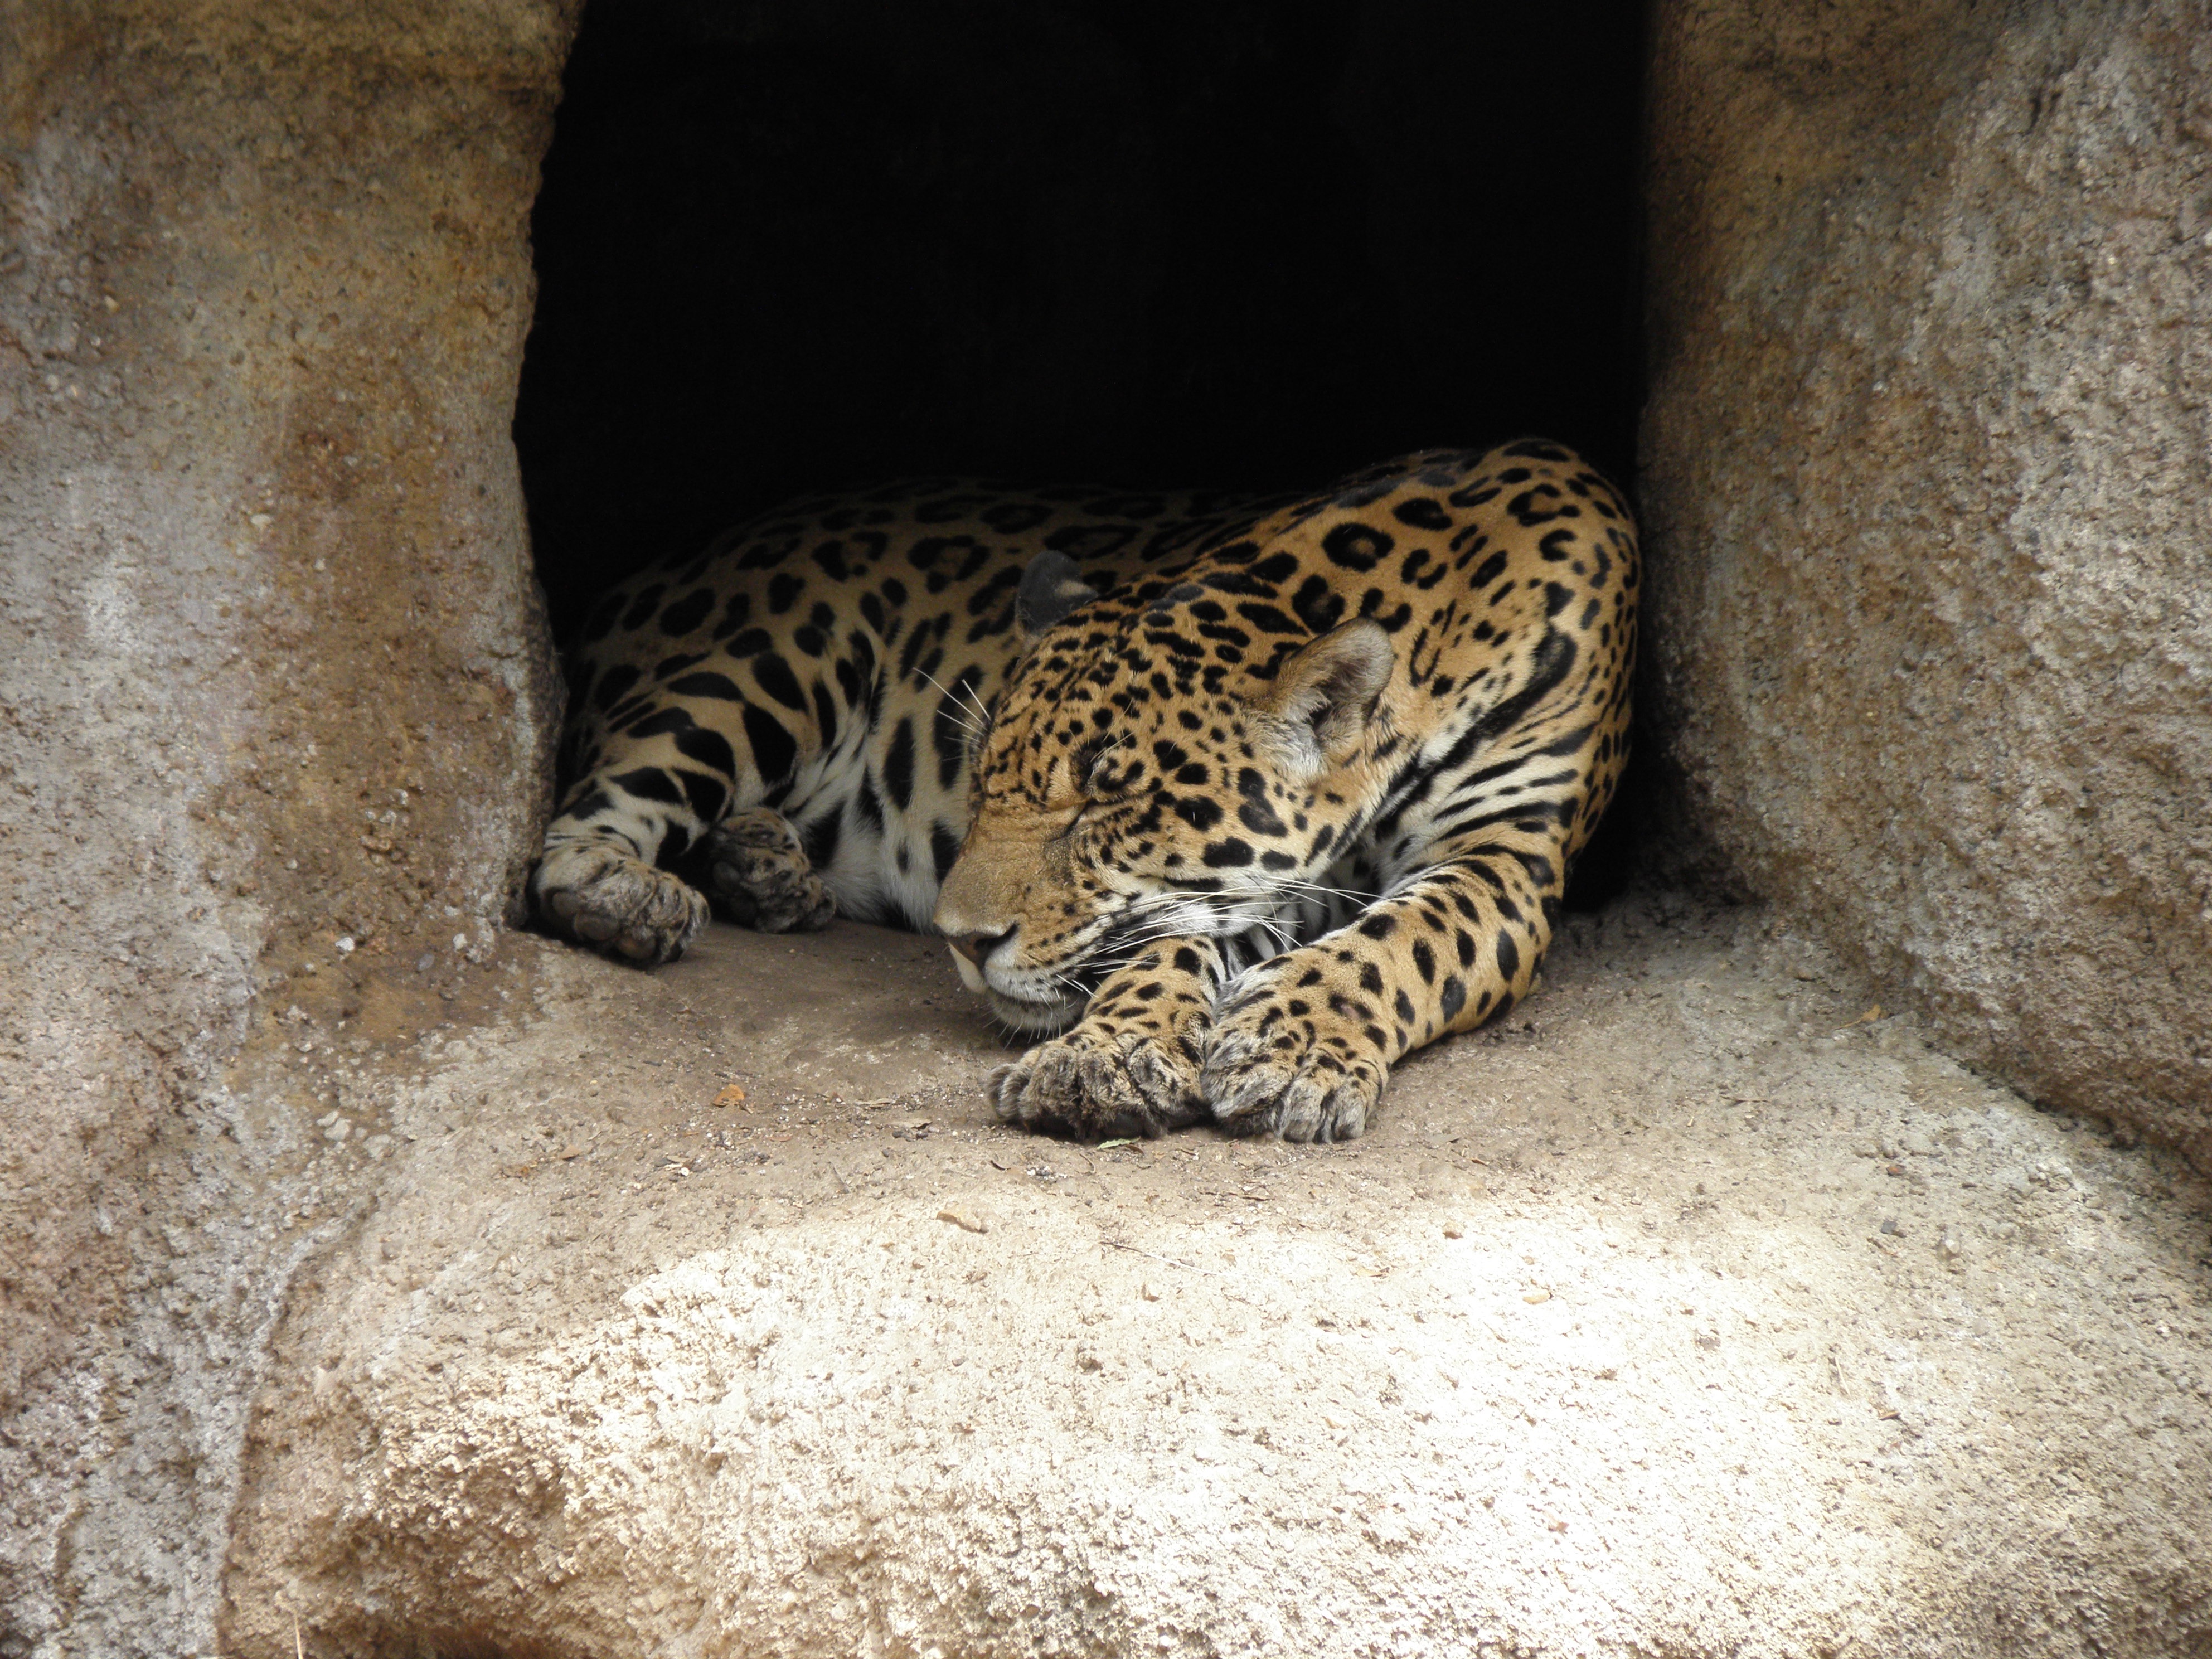
wildlife, zoo, cat, mammal, fauna, leopard, whiskers, vertebrate, jaguar, ocelot, big cats, cat like mammal